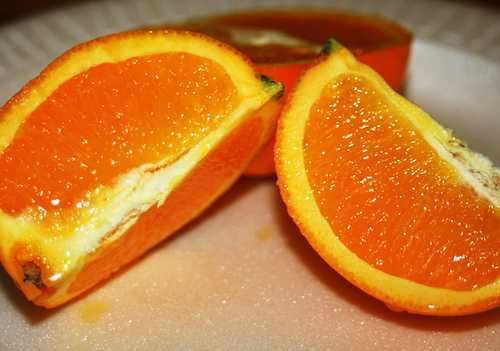
Label: Orange